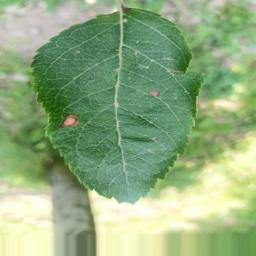
Label: Alternaria